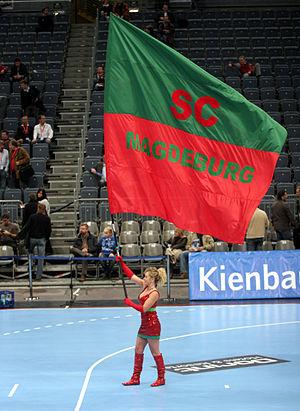
Le SC Magdebourg est le nom de la section handball du Sportclub Magdebourg, club omnisports allemand, basé à Magdebourg. Le club évolue en Bundesliga depuis sa création et fut l'une des plus grandes équipes du Champion d'Allemagne de l'Est jusqu'en 1991.